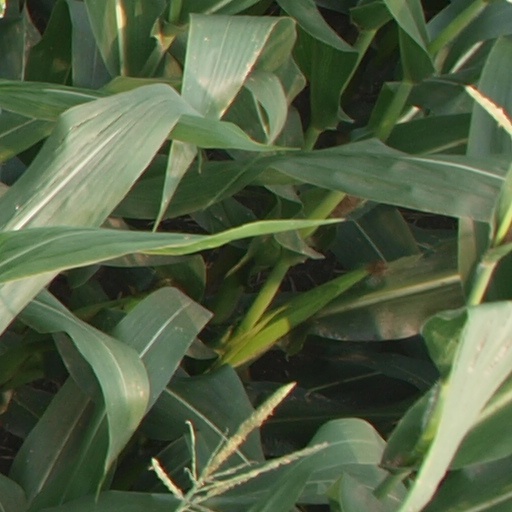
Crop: maize; corn